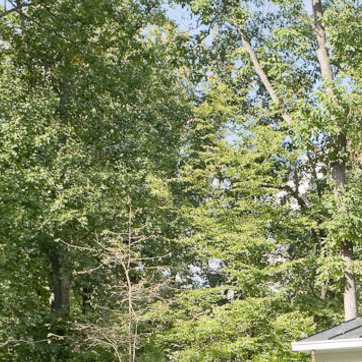
Material: foliage